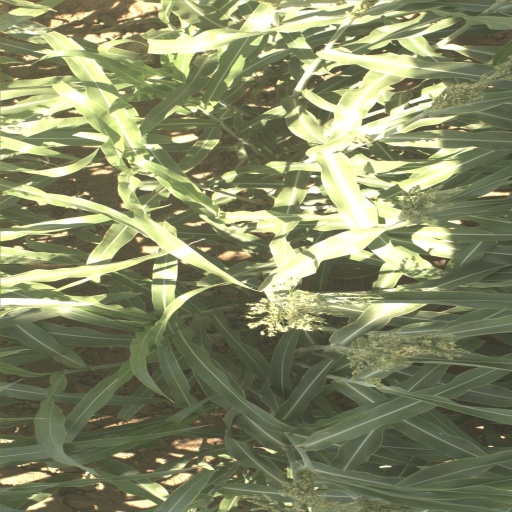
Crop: sorghum